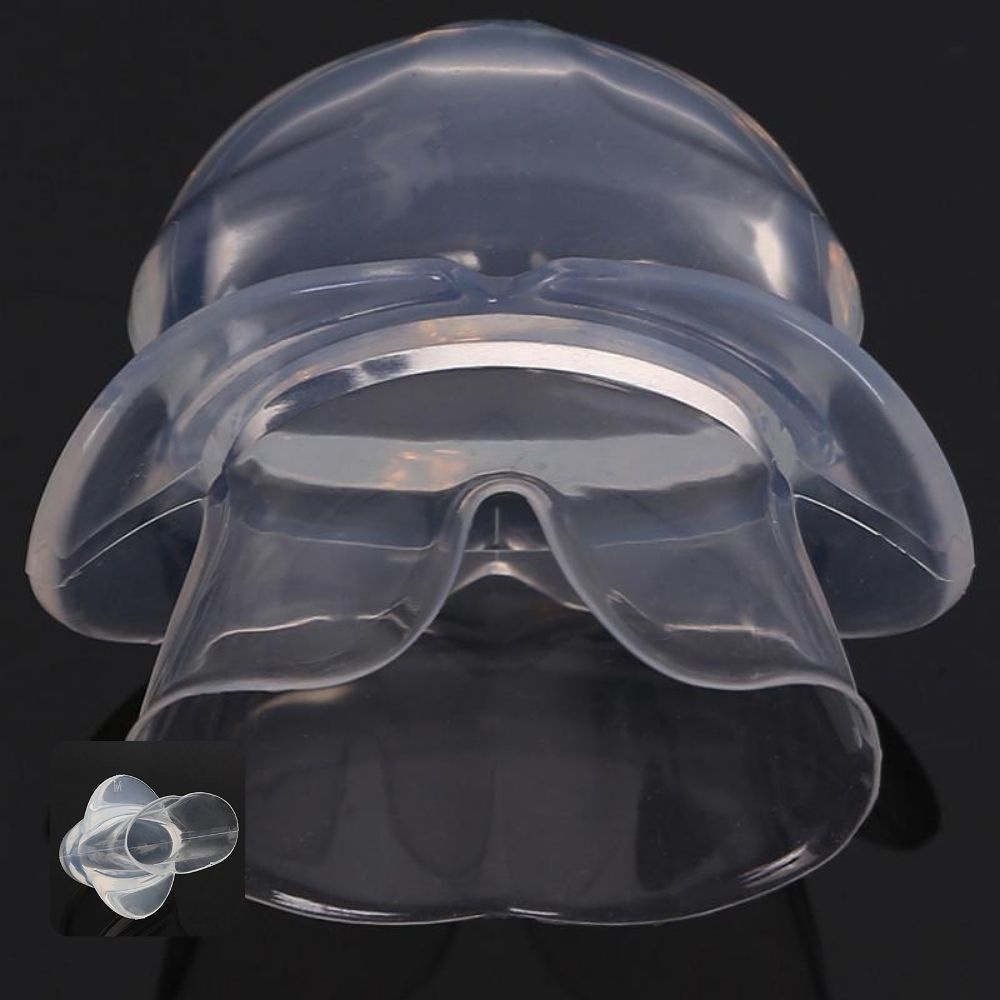
Apnea Tongue Stabilizing Device
Apnea Tongue Stabilizing Device Improve sleep quality and reduce snoring naturally with the Apnea Tongue Stabilizing Device. Designed to gently hold the tongue in a forward position, this lightweight and compact device helps prevent airway obstruction during sleep, making it ideal for individuals with mild to moderate obstructive sleep apnea or chronic snoring. Made from soft, medical-grade silicone, the device fits comfortably and is easy to use. It works by creating gentle suction on the tip of the tongue, keeping it from falling back toward the throat. Unlike bulky CPAP machines or rigid mouthguards, this device offers a quiet, non-invasive alternative to manage sleep-disordered breathing. Its universal design ensures compatibility with a variety of mouth shapes and sizes. Whether you're at home or traveling, the tongue stabilizing device offers effective support in a simple, portable form. Improve your breathing and wake up feeling more rested with a tool that prioritizes comfort and ease of use. Product Specifications: Material: Medical-grade silicone Design: Tongue suction chamber with flanged outer lips Size: One-size-fits-most Usage: Suitable for snoring and mild sleep apnea relief Maintenance: Easy to clean with mild soap and warm water Travel-Friendly: Compact and lightweight Package Includes: 1 x Apnea Tongue Stabilizing Device FAQ Q: How does the tongue stabilizing device work? A: It gently holds the tongue forward using suction, preventing airway blockage during sleep and reducing snoring. Q: Is it safe to use every night? A: Yes, it is made from safe, hypoallergenic silicone designed for daily use. Q: Will it fit my mouth size? A: The one-size-fits-most design adapts to various tongue and mouth shapes. Q: How do I clean it? A: Simply rinse with warm water and mild soap, then air dry thoroughly before reuse. Q: Can I use it if I wear dentures? A: Yes, it does not rely on teeth to stay in place, making it suitable for denture wearers.
Category: Health & Beauty > Personal Care > Sleeping Aids > Snoring & Sleep Apnea Aids > Tongue Retaining Devices (TRD)